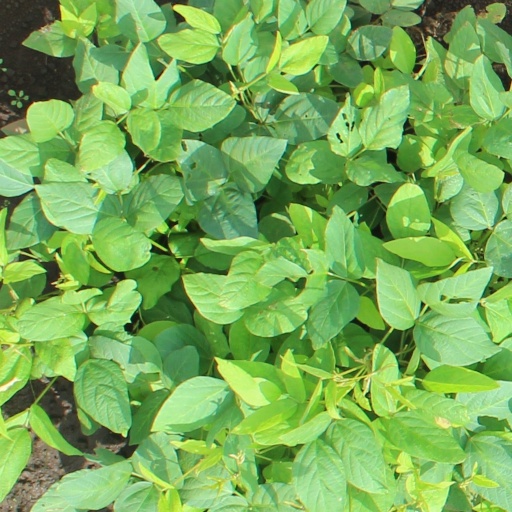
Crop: soybean